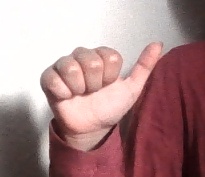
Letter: dhad